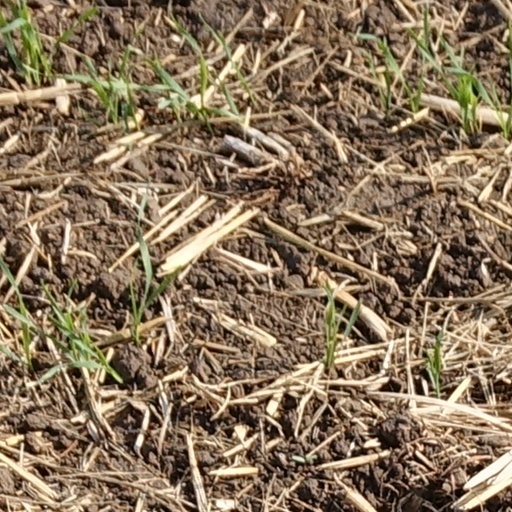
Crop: wheat